March 2017 North American blizzard

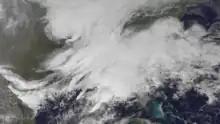
The precursor to the blizzard developing over the Southeastern United States on March 13

A state of emergency was declared in New York City on March 13, in which the above ground subway system will be shut down on March 14. LaGuardia Airport was also completely shut down. The state also declared state of emergency. The Wildlife Conservation Society closed all zoos and aquariums in New York City, and the Statue of Liberty, Ellis Island, Empire State Building, and several museums and libraries closed as well.